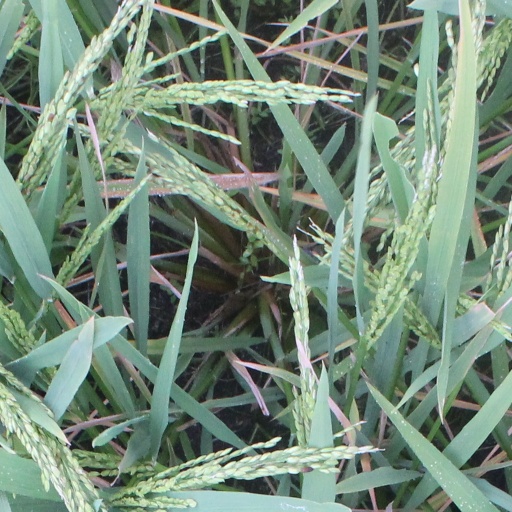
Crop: rice